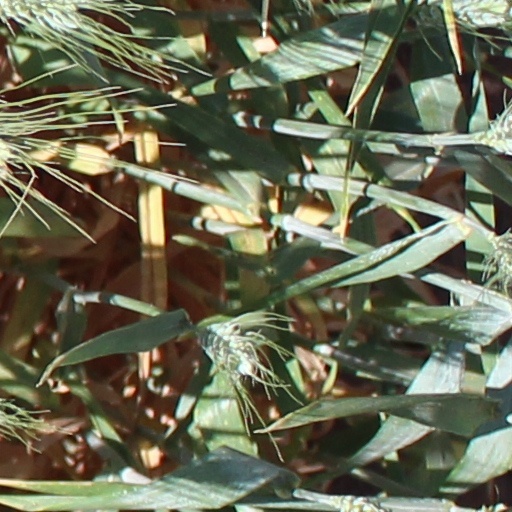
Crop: wheat